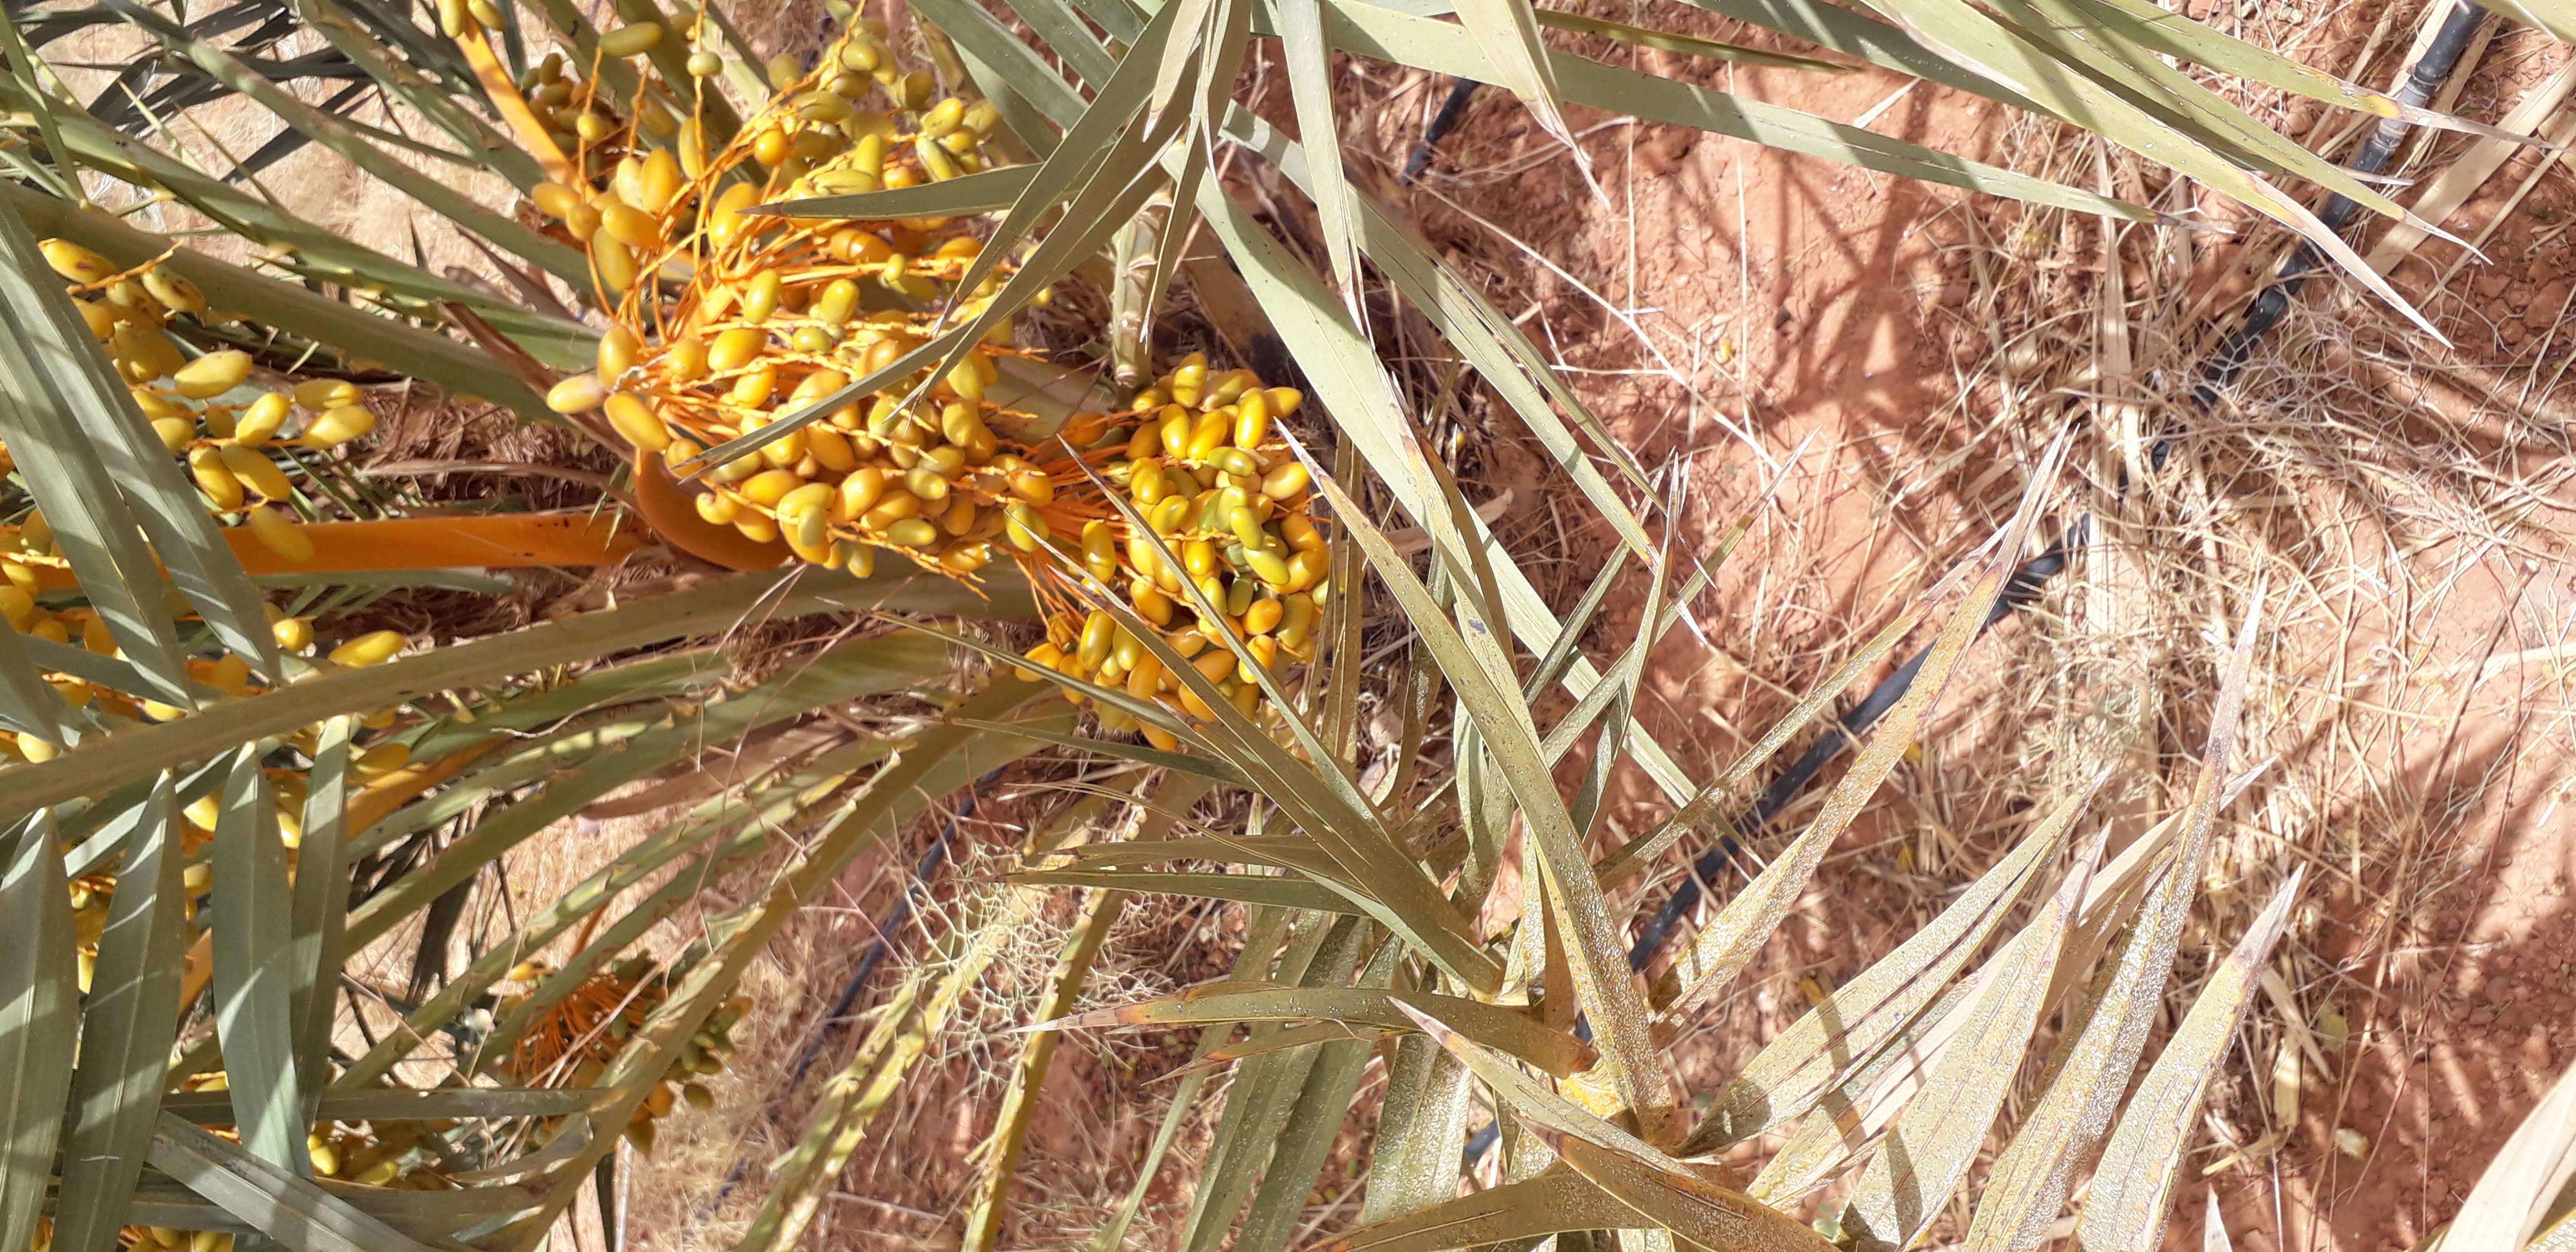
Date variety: kholt